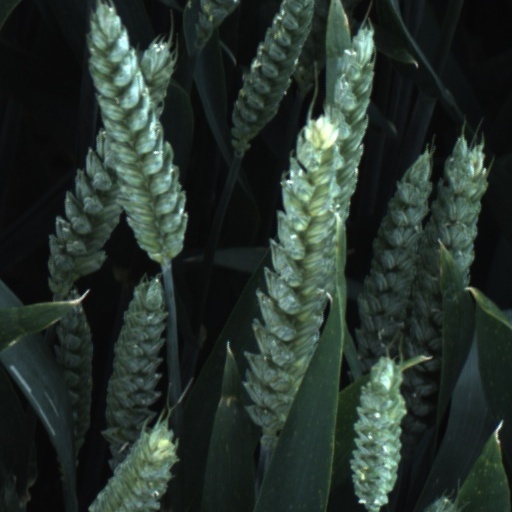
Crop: wheat